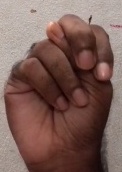
ASL sign: N